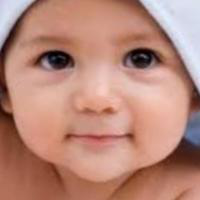
Age group: age 01-10